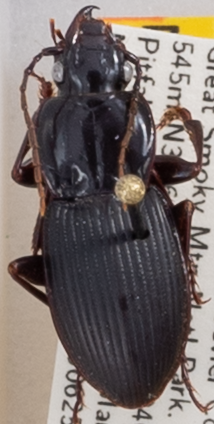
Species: Cyclotrachelus sigillatus
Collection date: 2019-06-25
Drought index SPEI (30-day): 0.13
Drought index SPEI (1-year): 2.09
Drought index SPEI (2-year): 2.09